Lupin the 3rd Part II season 4

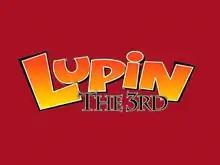
Title card used in Pioneer Entertainment's English release

"Lupin the 3rd Part II", also known as "Shin Lupin III" or simply as "Lupin III" for the American market, is a Japanese anime series based on the manga by Monkey Punch and is produced by Tokyo Movie Shinsha. The third season, which contains 52 episodes, aired between October 8, 1979 and October 6, 1980 on NTV. In 1994, episodes 145 and 155 (which were directed by Hayao Miyazaki under a pseudonym) appeared on VHS in the United States, dubbed in English, under the title "Lupin III's Greatest Capers". These episodes marked Miyazaki's final involvement with the franchise. The opening theme is "Theme from Lupin III '80" by Yuji Ohno while the ending theme is "Love Is Everything" by Noboru Kimura.